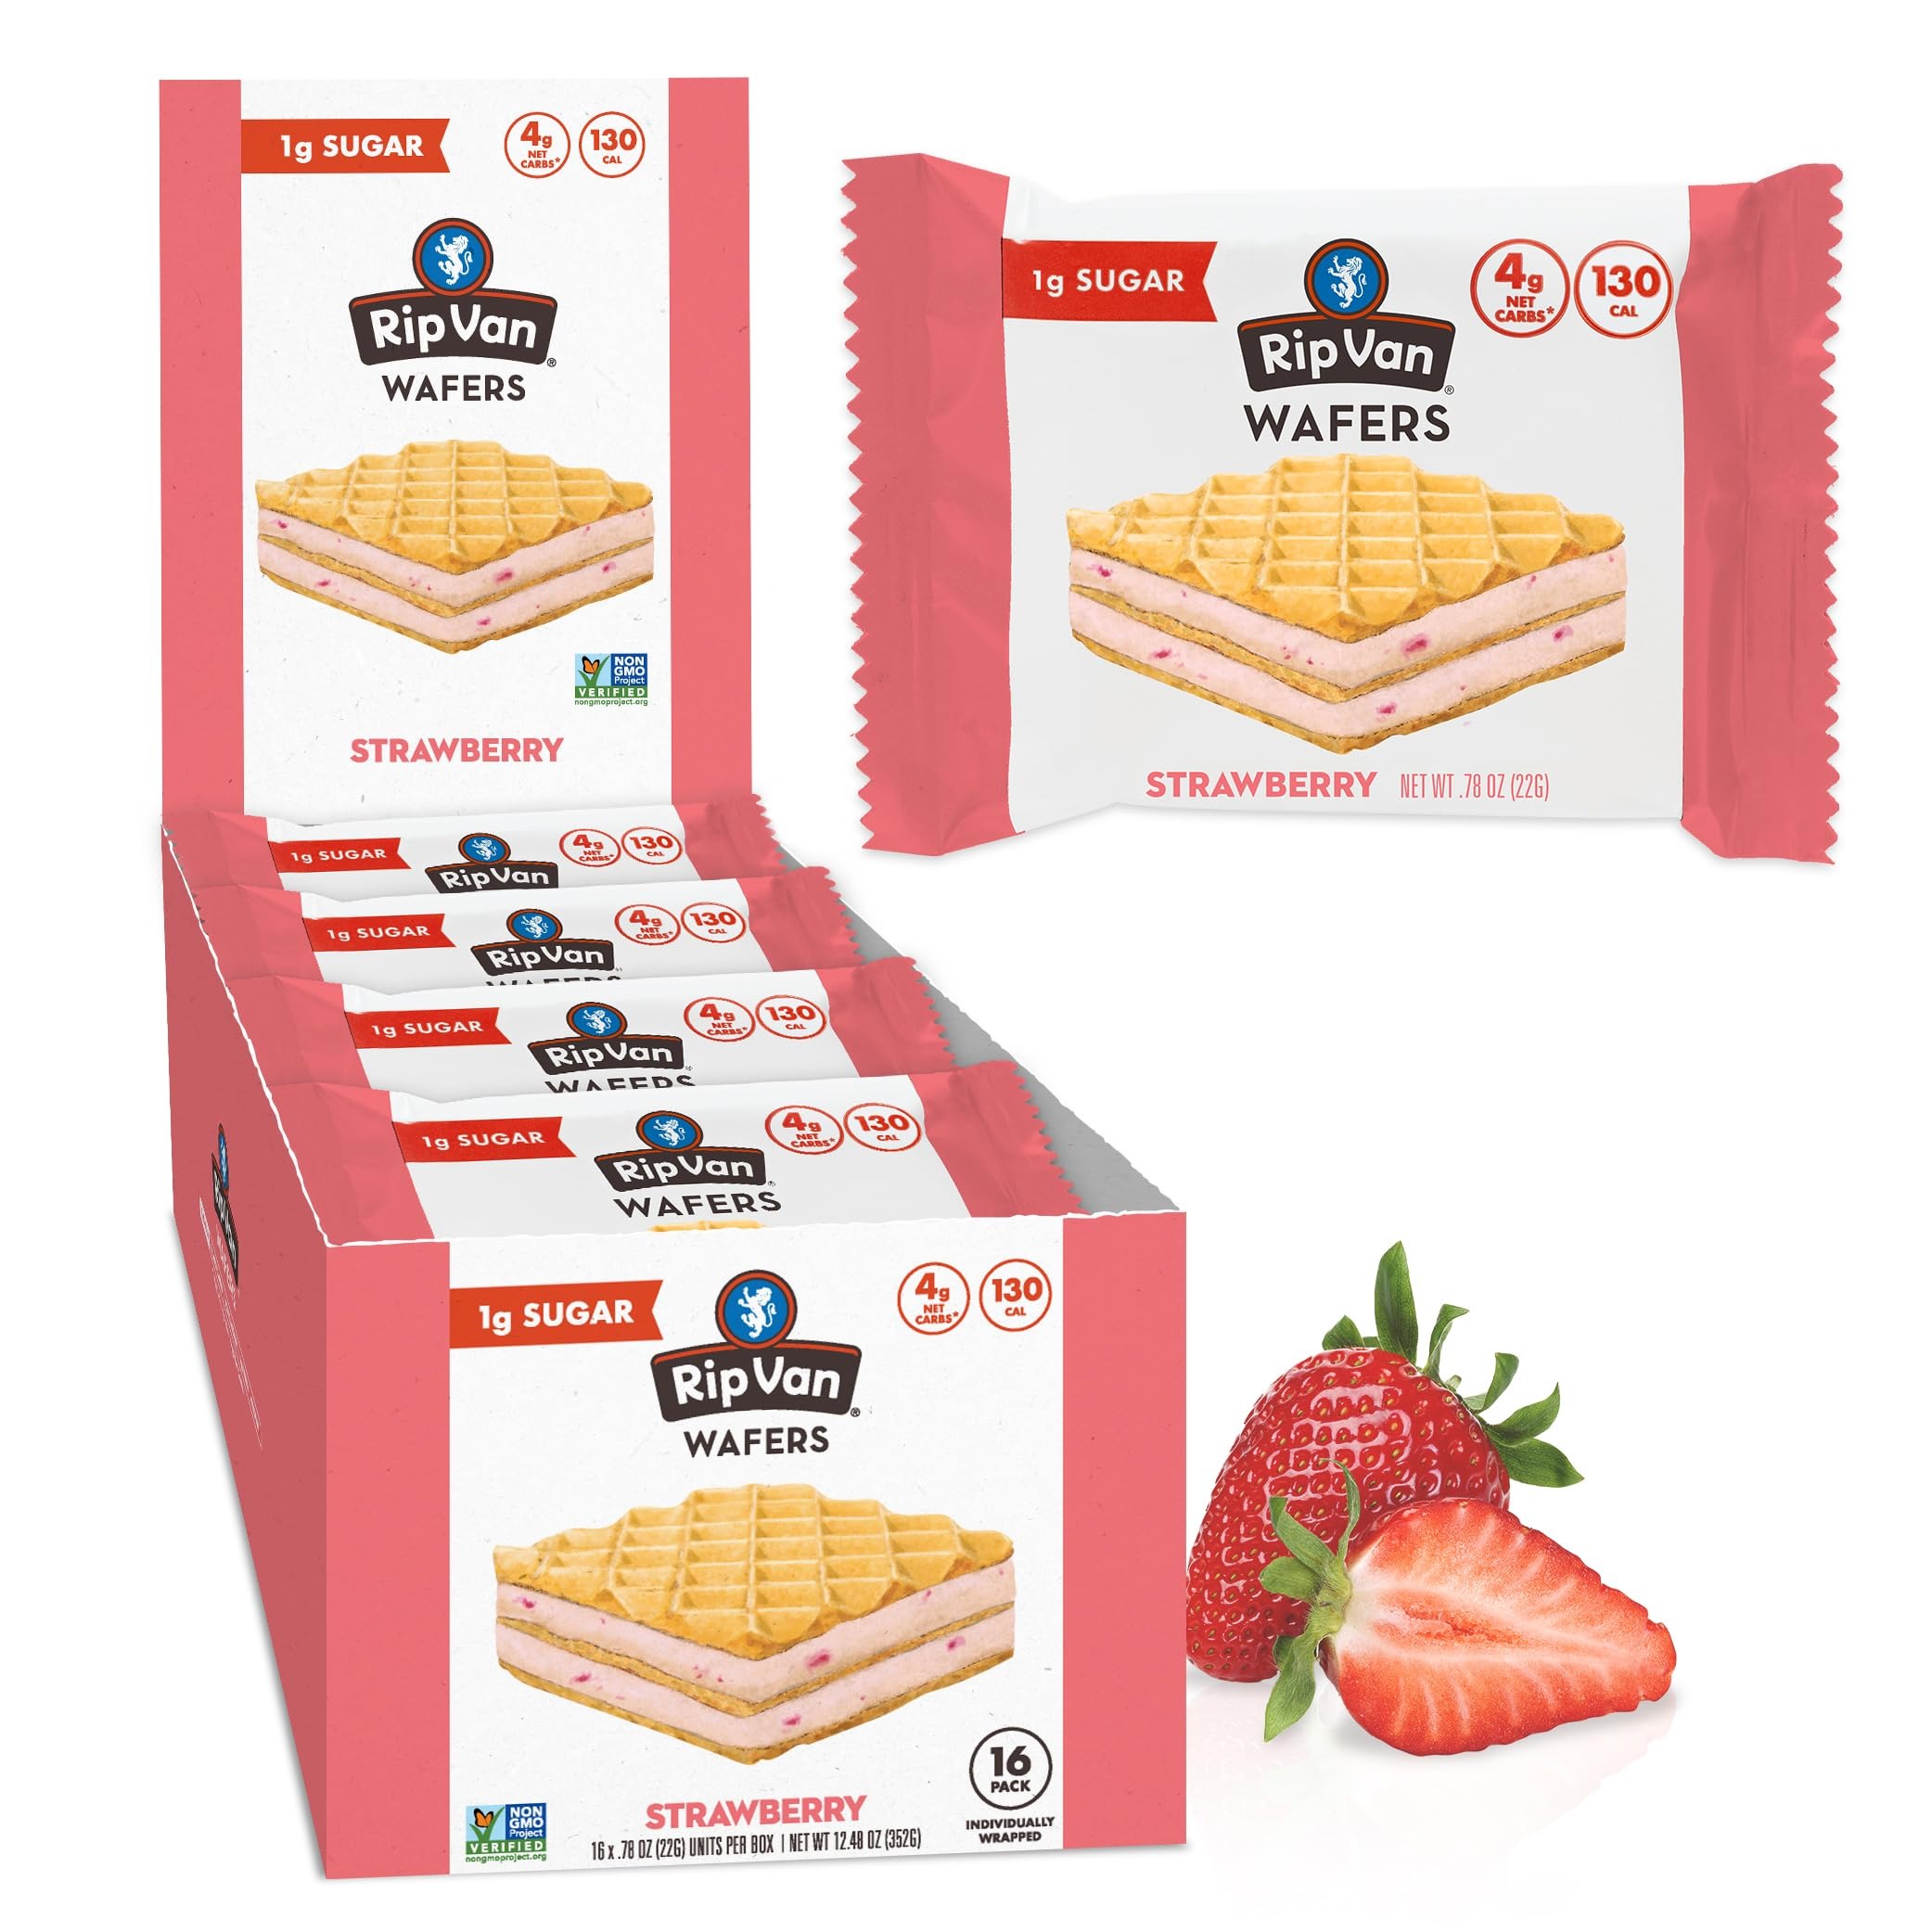
Item Name: Rip Van Strawberry Keto Wafer Cookies - Healthy Vegan Snacks - Non GMO, Low Sugar (1g), Low Calorie - 16 Count
Bullet Point 1: ealthy Snack with Only 1g of Sugar: Contains 1g of Sugar, 4g of net carbs, 0g Trans Fat, 130 calories, and 6g of Fiber in each 22g wafer
Bullet Point 2: Simple Clean Ingredients: No artificial colors or flavors, preservatives, trans fat, soy, or high fructose corn syrup
Bullet Point 3: Authentic Flavor from Natural Ingredients: Snack wafers made with real strawberries.
Bullet Point 4: Snackable and Packable: Healthy snack food for the office, lunch boxes, post workout or breakfast on the go.
Bullet Point 5: Individually Wrapped: Contains 16 individually wrapped strawberry wafers.
Value: 12.48
Unit: Ounce

Price: 29.99